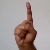
The image shows a hand gesture representing the letter 'D' in Indian Sign Language.